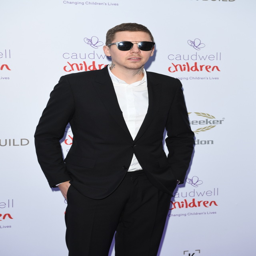
grime artist kept his sunglasses on while posing on the red carpet